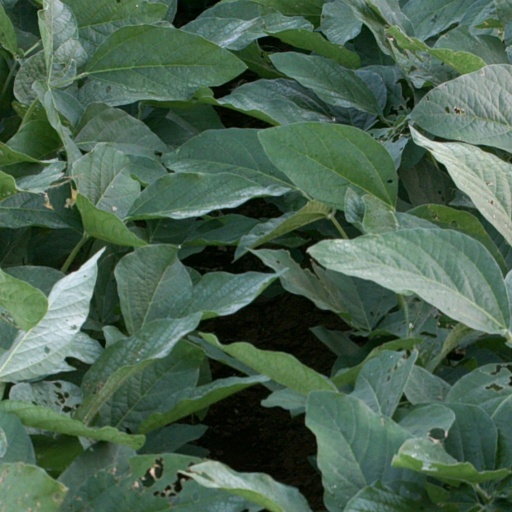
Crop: soybean